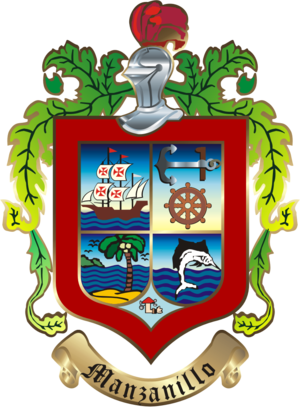
Armoiries de l'État de Manzanillo Nāhuatl: Manzanillo Chīmalli
Manzanillo est une ville du Mexique, dans l'état de Colima. C'est une importante ville portuaire et la deuxième ville la plus peuplée de l'état. Manzanillo est également le nom de la municipalité englobante.